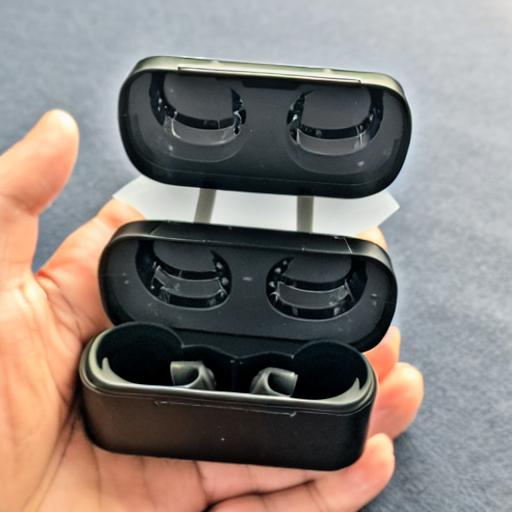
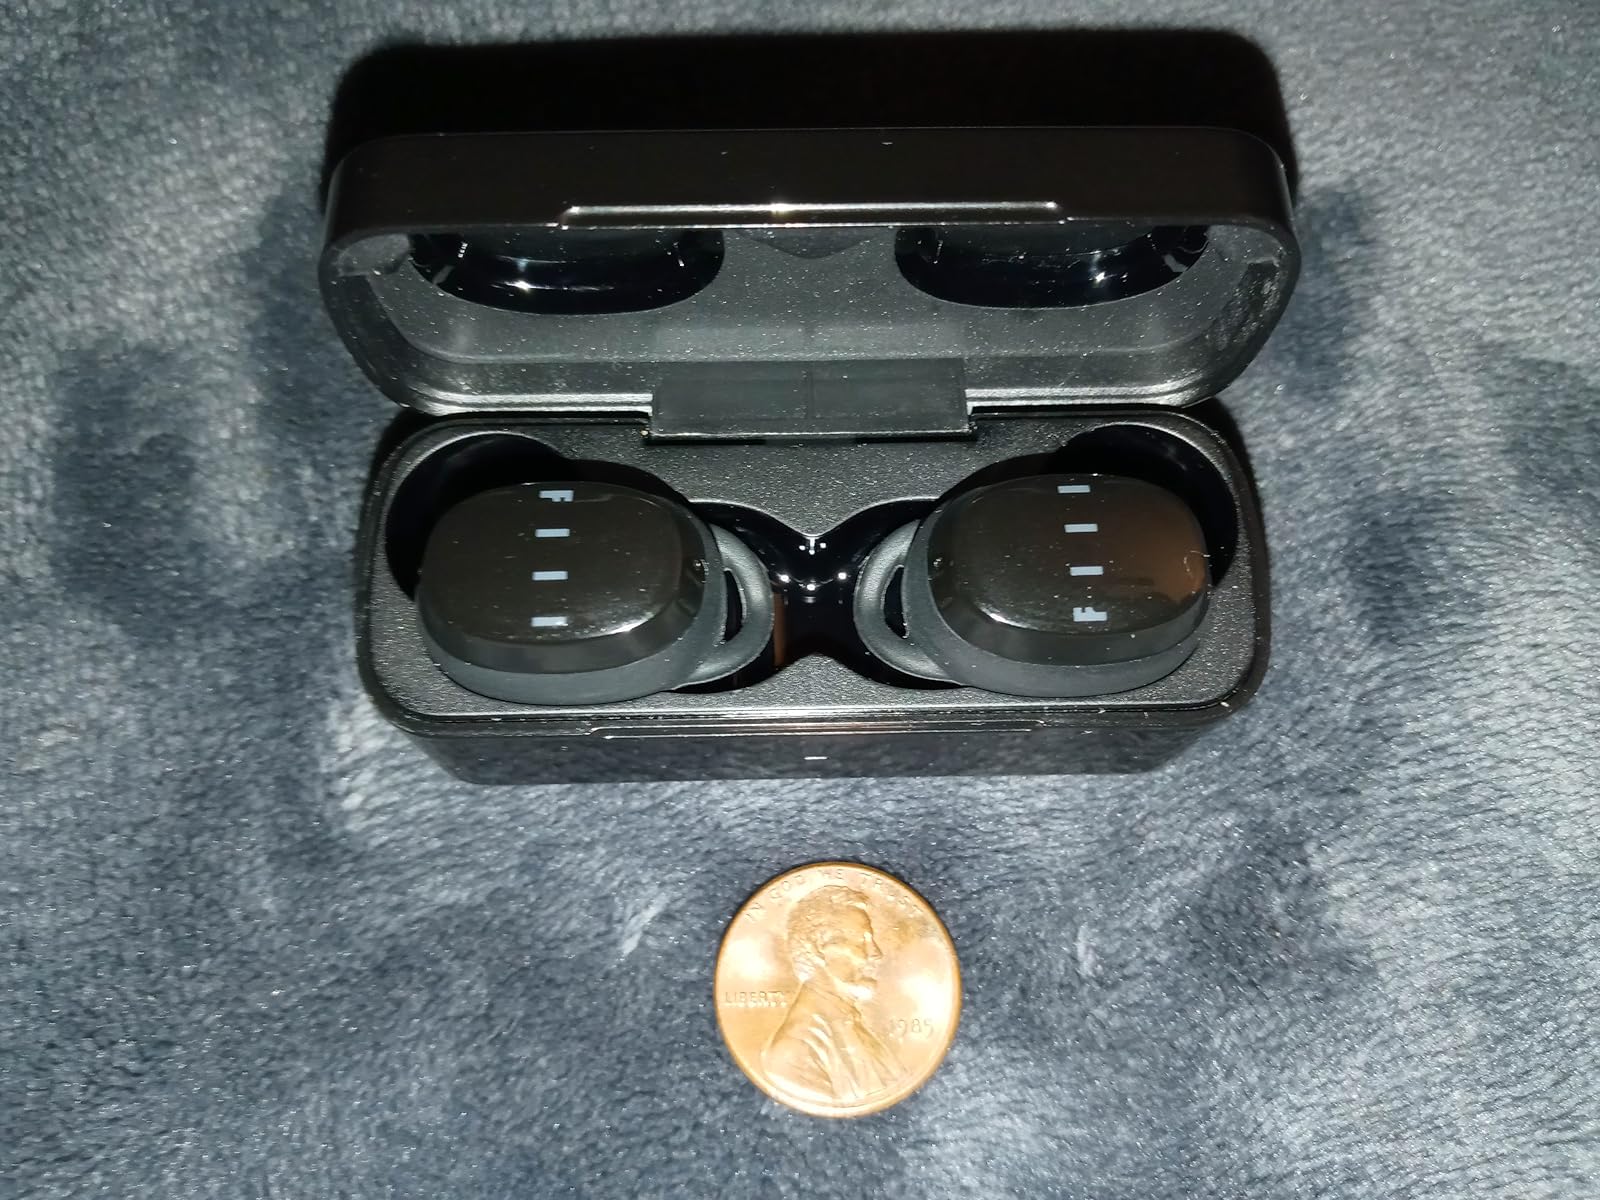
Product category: earbuds
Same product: no